Mary Paillon

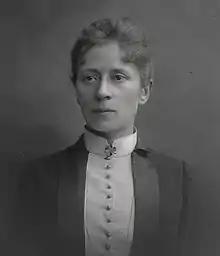
Mary Paillon.jpg

Mary Paillon (1848–1946) was a French mountain climber and writer. She is known for her climbs with Katharine Richardson, and for her contribution to the "Alpine Journal" and the Ladies' Alpine Club.